Hwangnyongsa

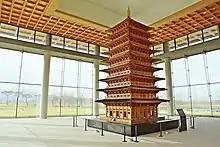
A miniature reconstruction of what the main pagoda may have once looked like. (1/10 scale)

Hwangnyongsa, alternatively Hwangnyong Temple or Hwangryongsa, was a Buddhist temple in the city of Gyeongju, South Korea.